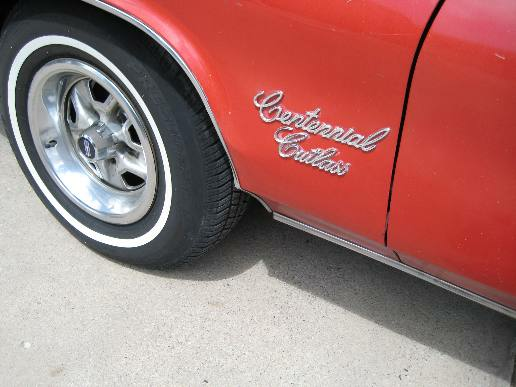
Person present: No